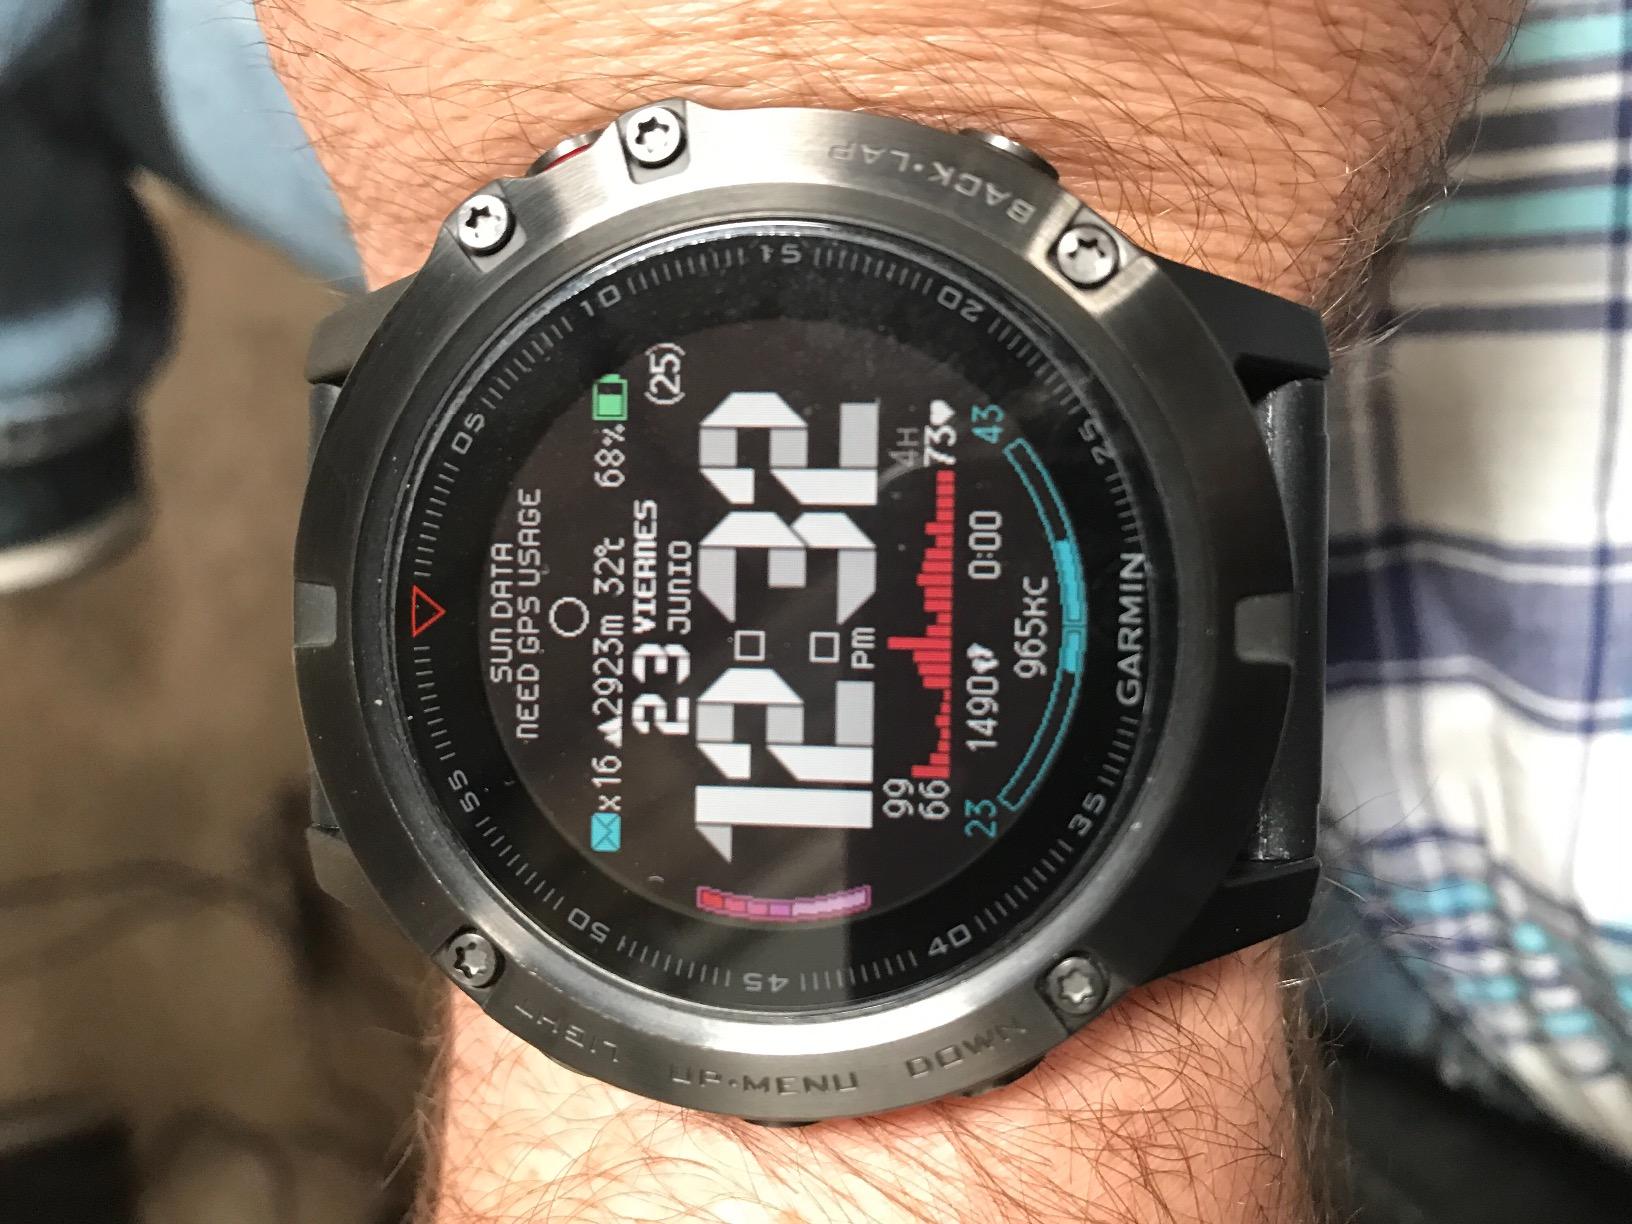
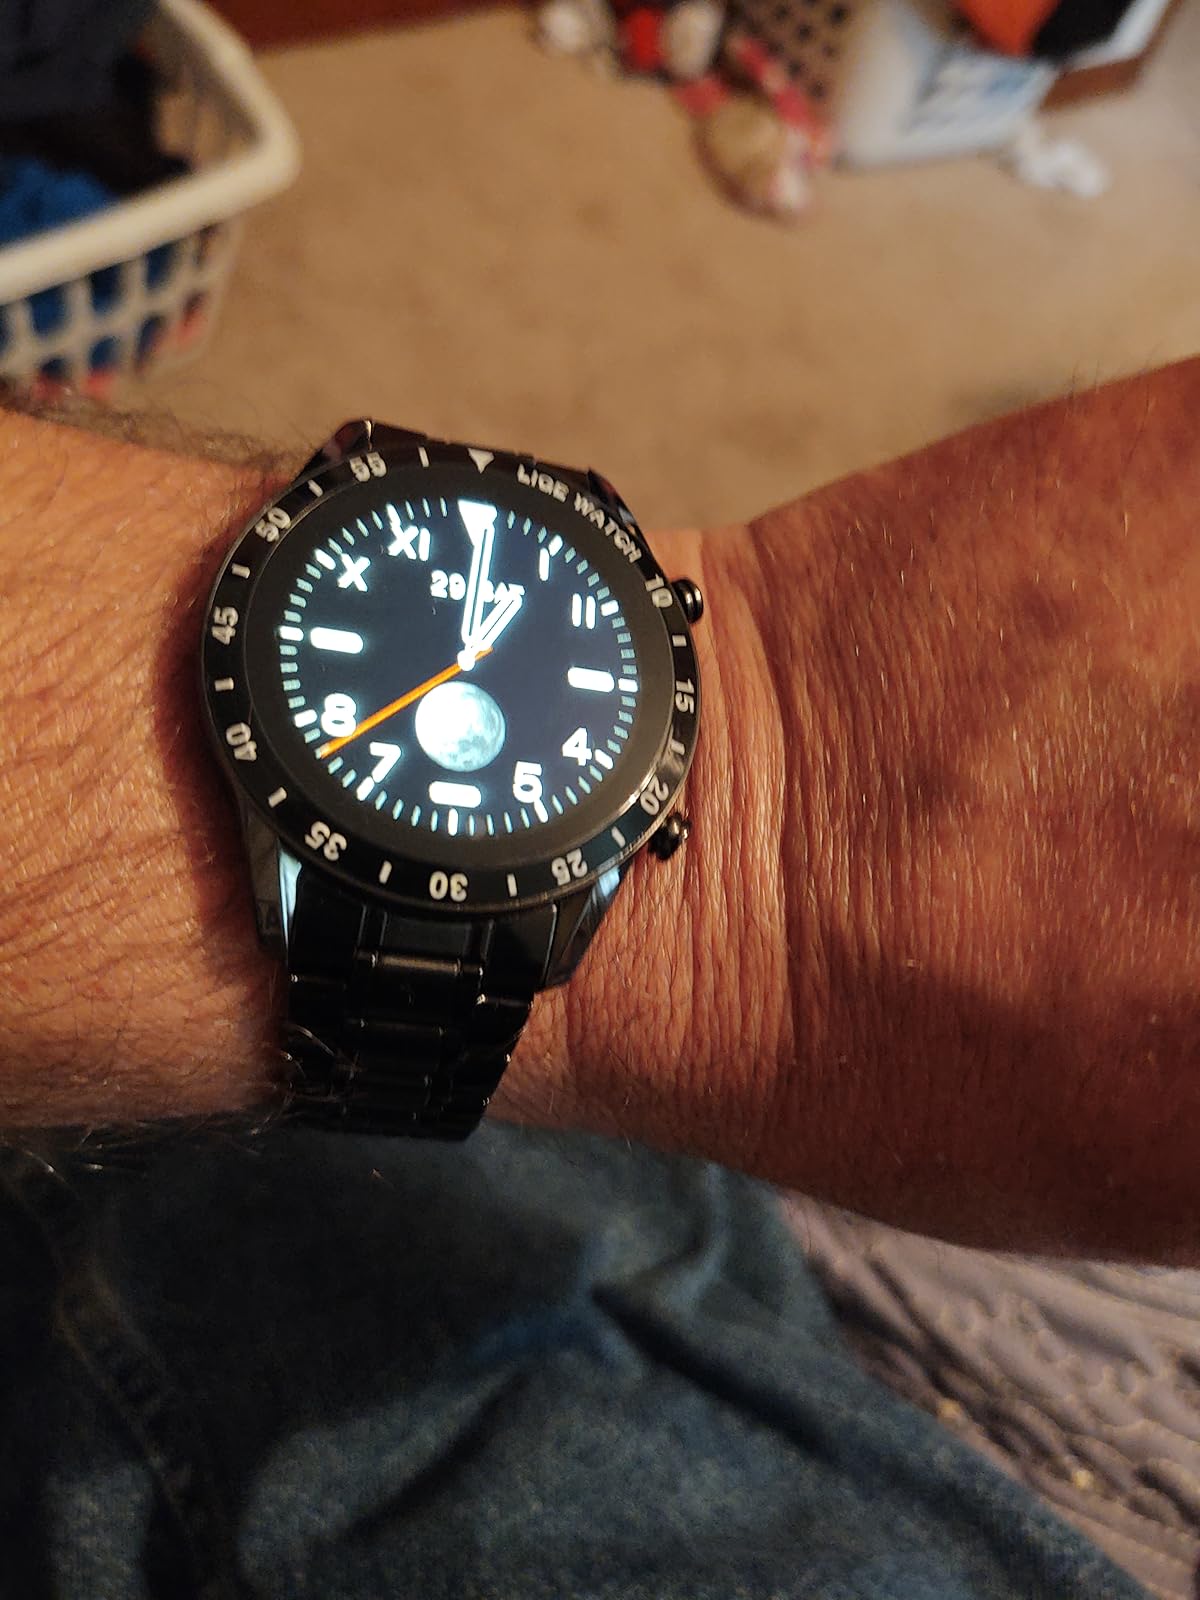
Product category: smartwatch
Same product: no